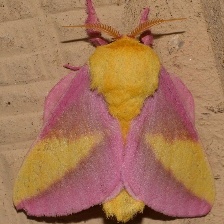
Species: ROSY MAPLE MOTH